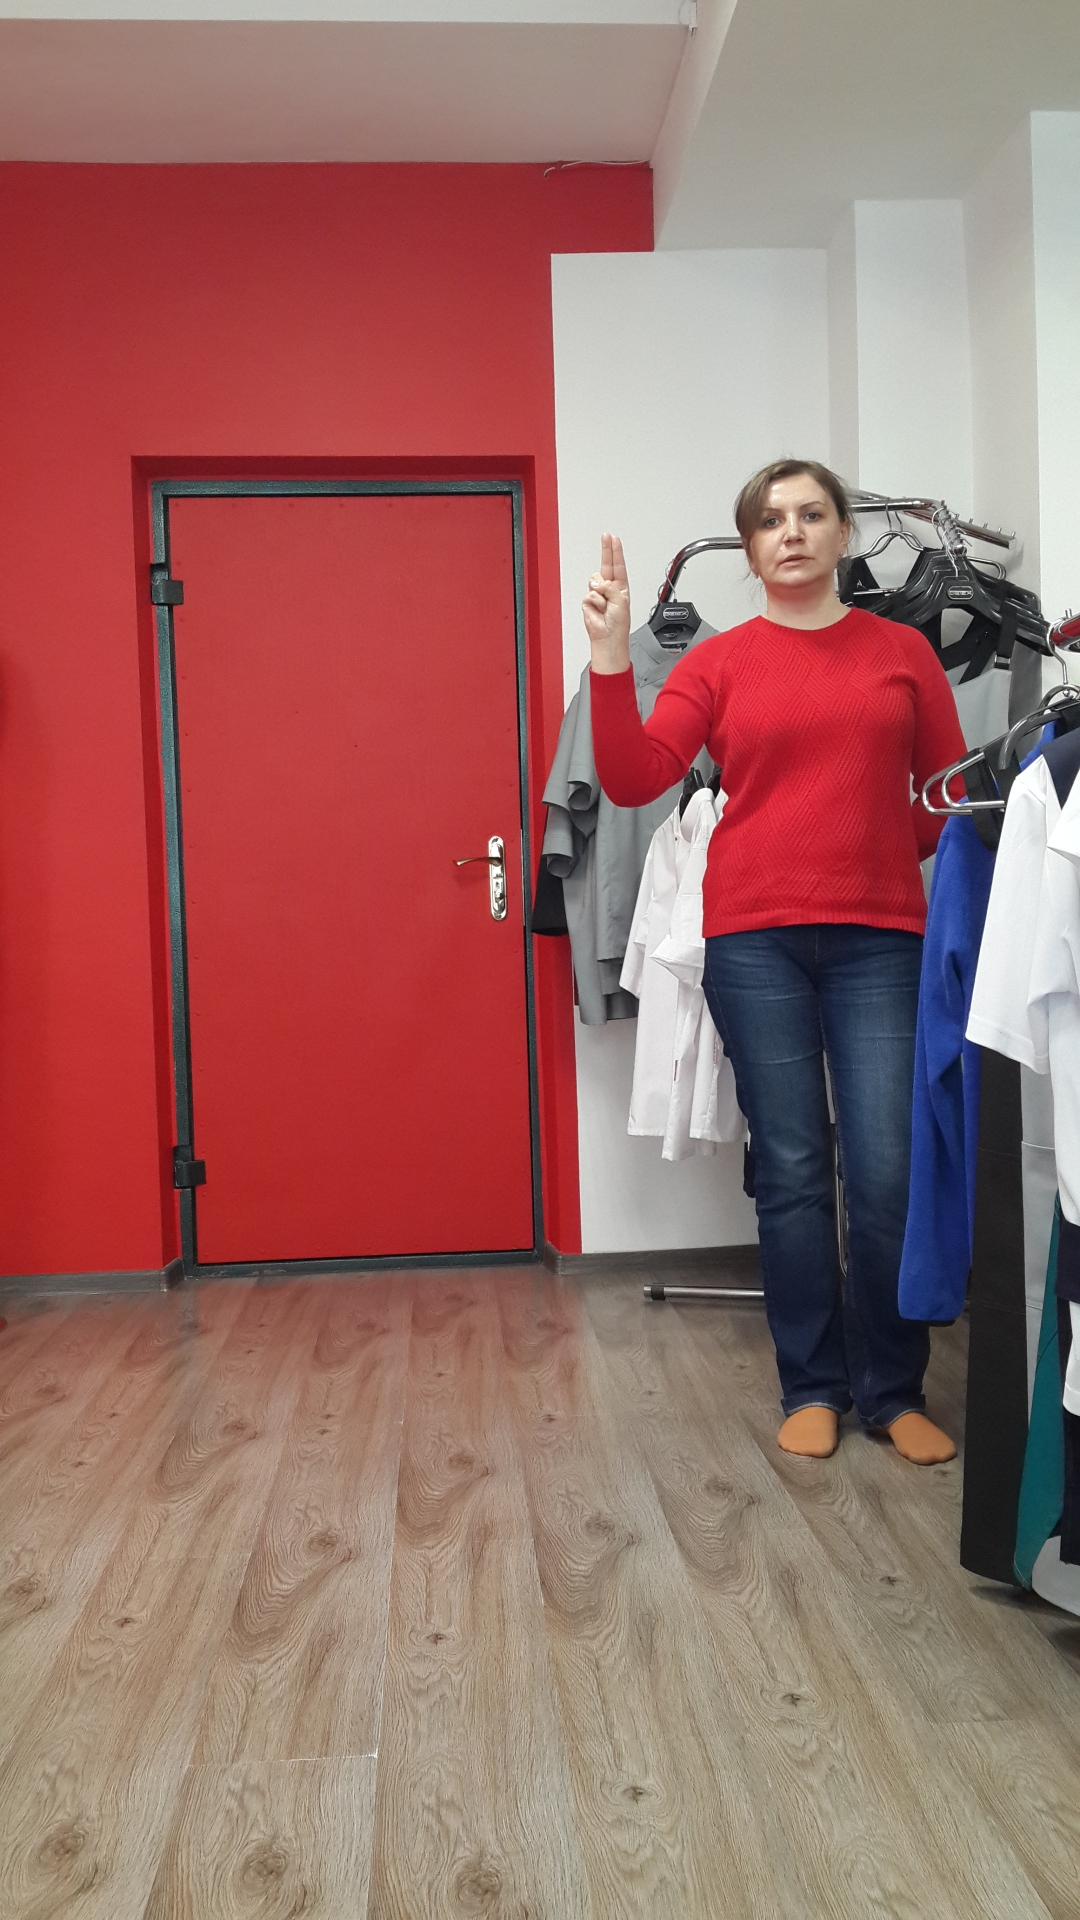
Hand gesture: two_up